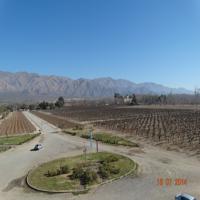
Weather: sun or clear